Abdul Kabir

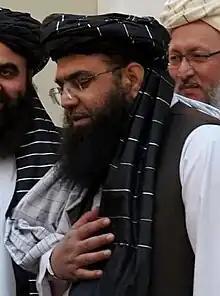
Kabir in 2021

Mawlawi Abdul Kabir is an Afghan politician and a senior member of the Taliban leadership. Since 18 January 2025, he is the acting Minister of Refugee and Repatriation. From 4 October 2021 to 9 January 2025, he was also the acting third Deputy Prime Minister for Political Affairs of Afghanistan in the internationally unrecognized Taliban government. In the previous Taliban regime, he was the acting Prime Minister of Afghanistan from 16 April to 13 November 2001.